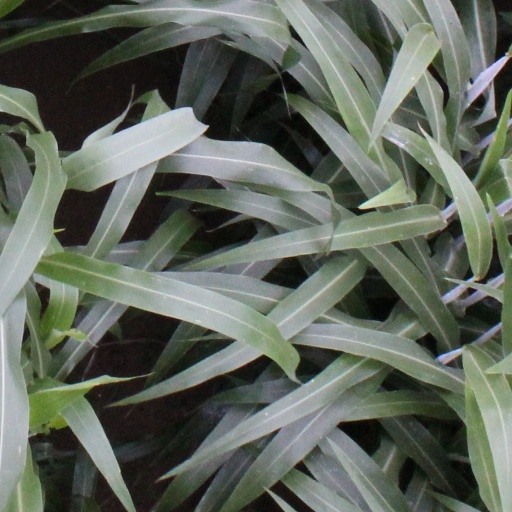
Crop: sorghum